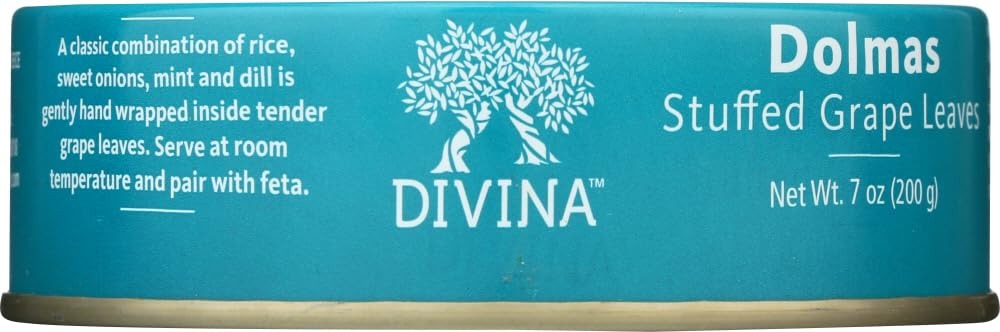
Item Name: Divina Dolmas 7 Ounce (Pack of 12)
Bullet Point 1: Product Type:Grocery
Bullet Point 2: Item Package Dimension:4.32 Cm L X30.99 Cm W X42.16 Cm H
Bullet Point 3: Item Package Weight:6.8 Lbs
Bullet Point 4: Country Of Origin: Greece
Value: 84.0
Unit: Ounce

Price: 23.815